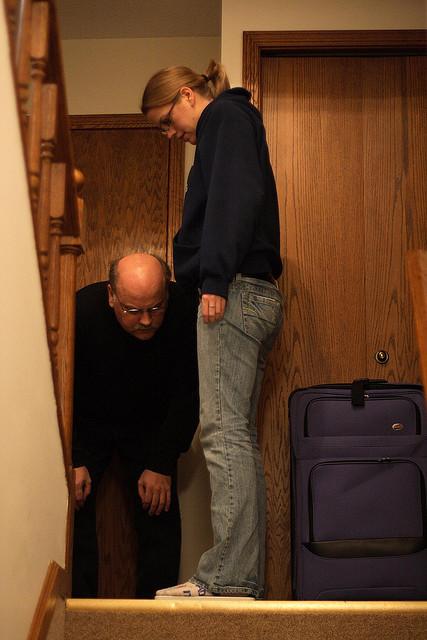
A man leaning over as she inspects a woman's shoes.